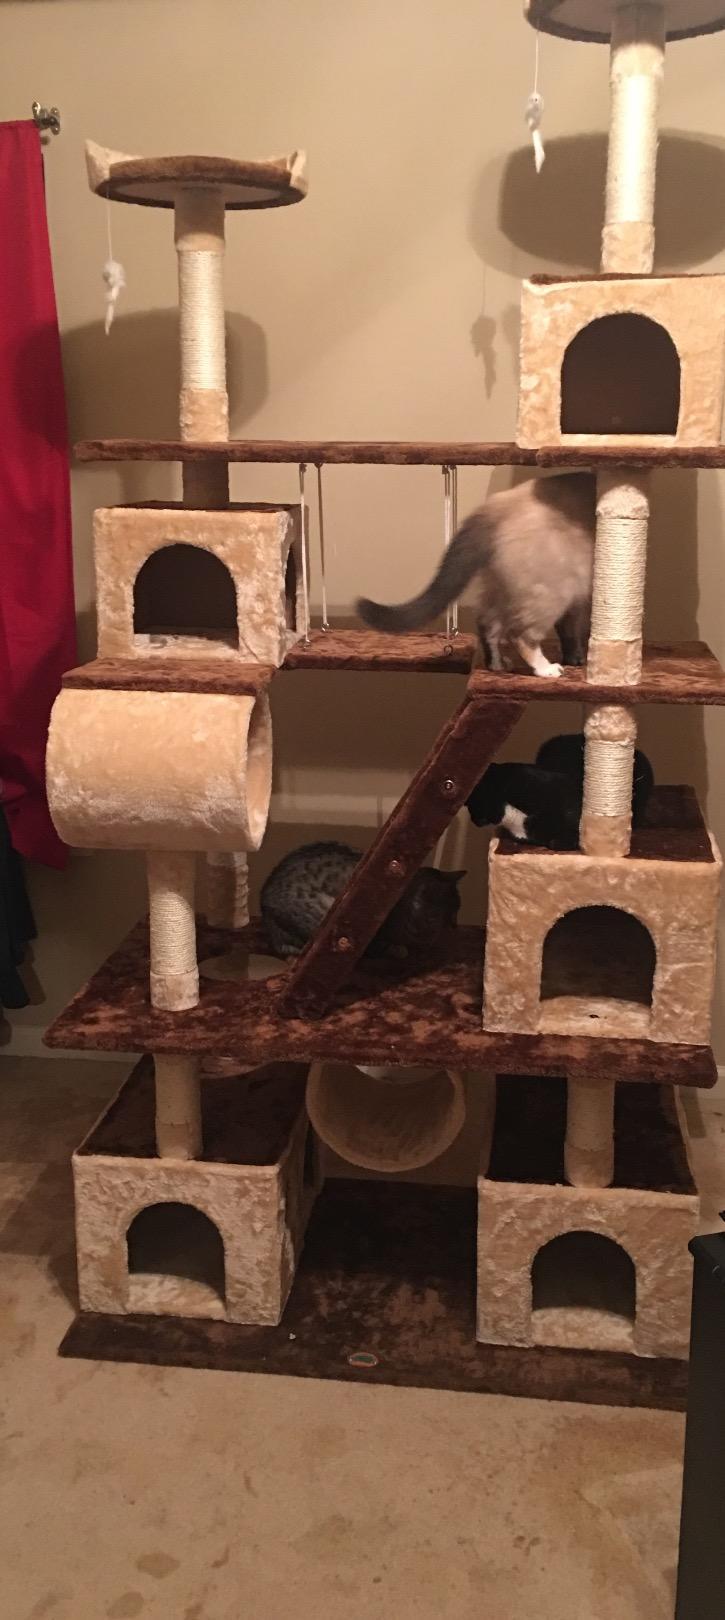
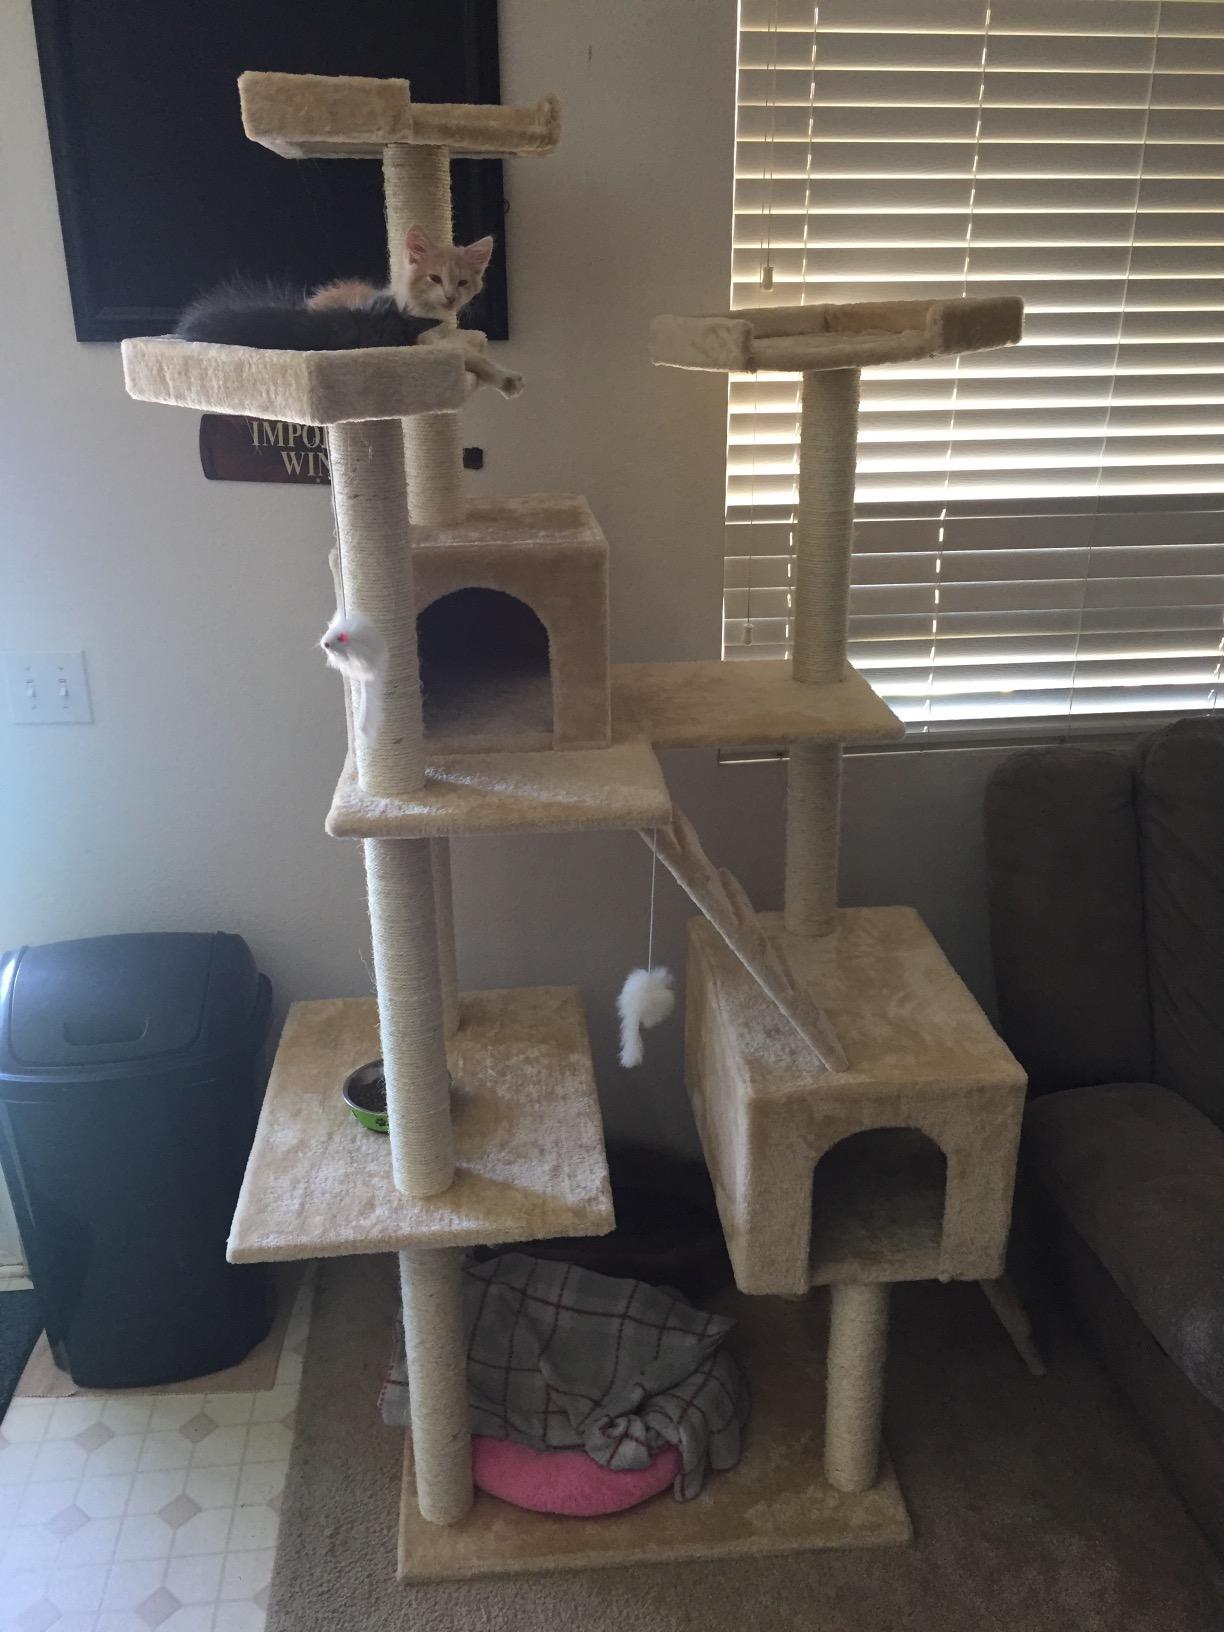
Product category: items_cat tree
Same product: no